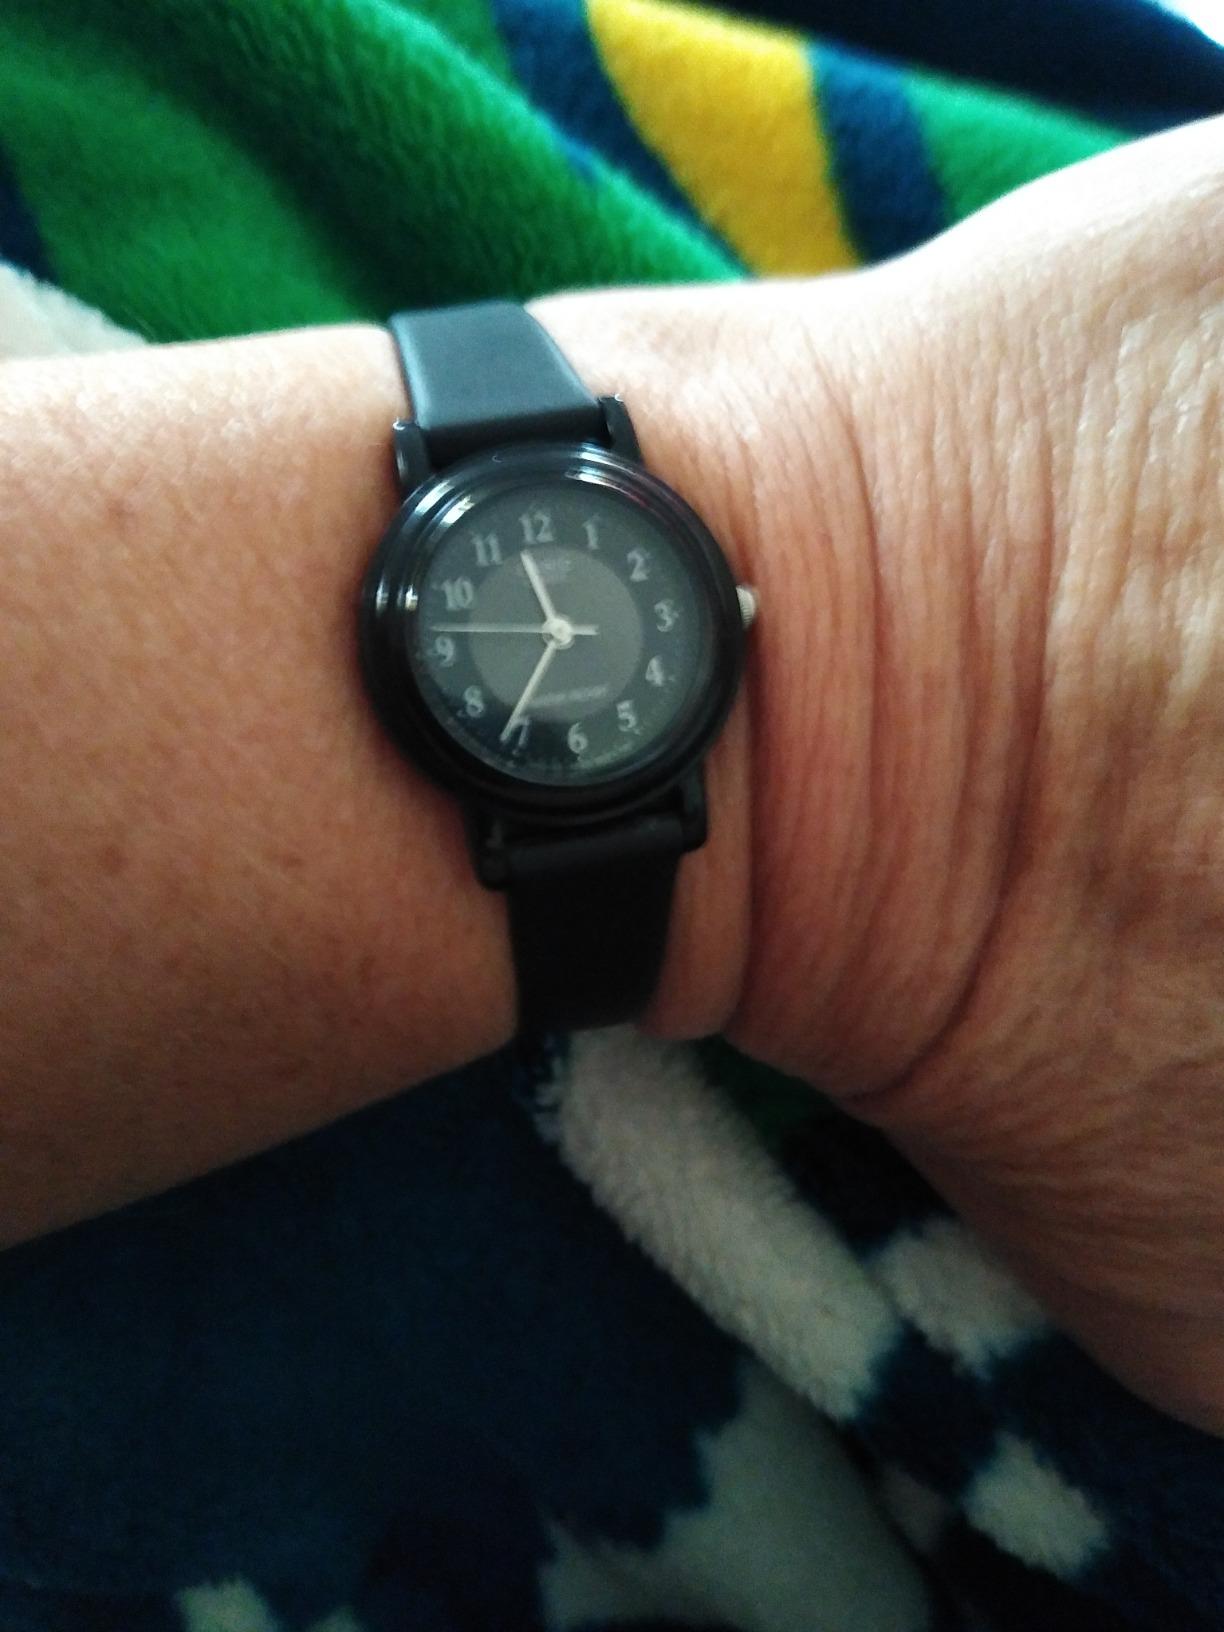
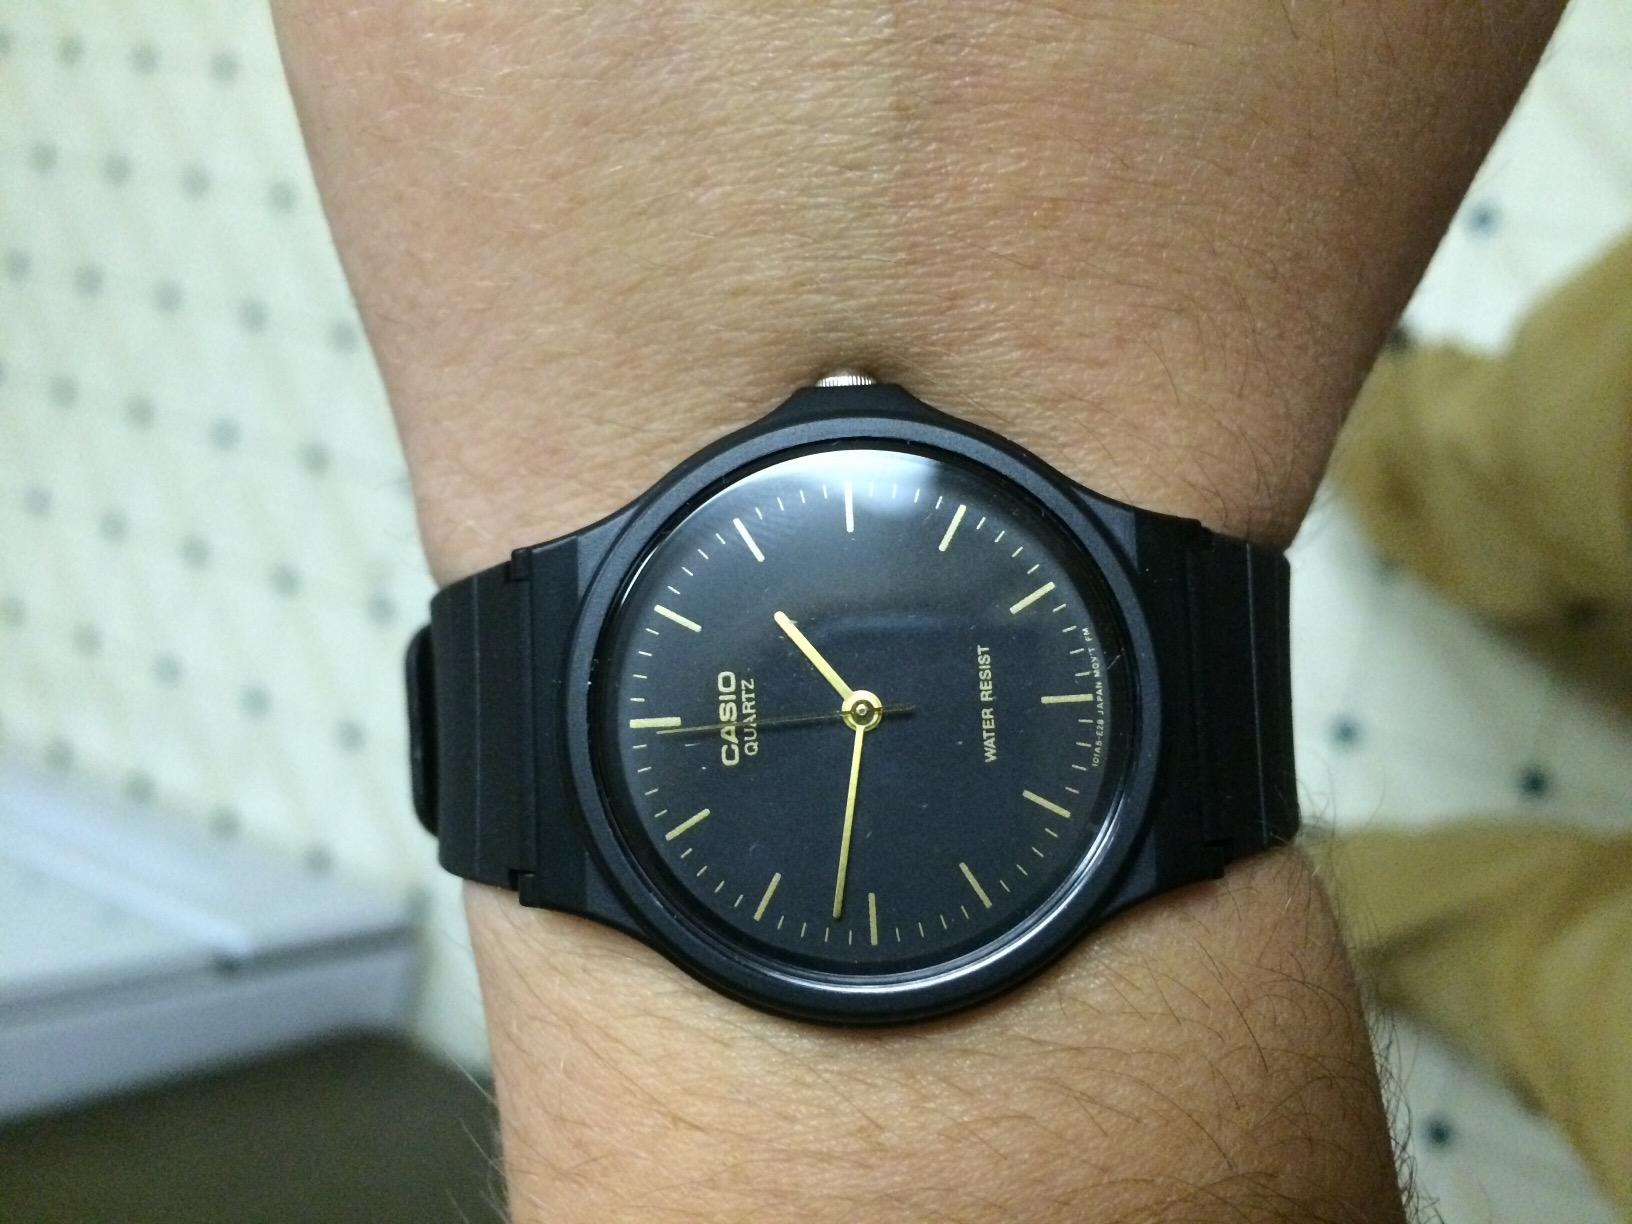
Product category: accessories_watch
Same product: no